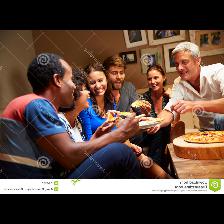
Label: Human